Ordos Block

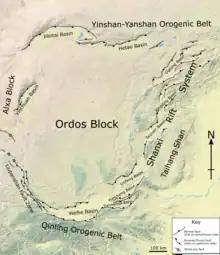
Map of the Ordos Block showing the active fault systems that form its boundaries

The Ordos Block is a crustal block, that forms part of the larger North China Block (NCB). It is surrounded by active fault systems and has been a distinct block since at least the Mesozoic. It is bordered to the west by the Alxa Block, the westernmost part of the NCB, to the south by the Qinling orogenic belt, to the north by the Yanshan-Yinshan orogenic belt, part of the Central Asian Orogenic Belt and to the east by the Taihang Mountains, which form part of the Trans-North China Orogen. The block is currently stable and large earthquakes are restricted to the bordering fault zones. It has been suggested that the block is currently undergoing anti-clockwise rotation with respect to the Eurasian Plate, as a result of the ongoing eastward spreading of the Tibetan Plateau, although this view has been challenged.